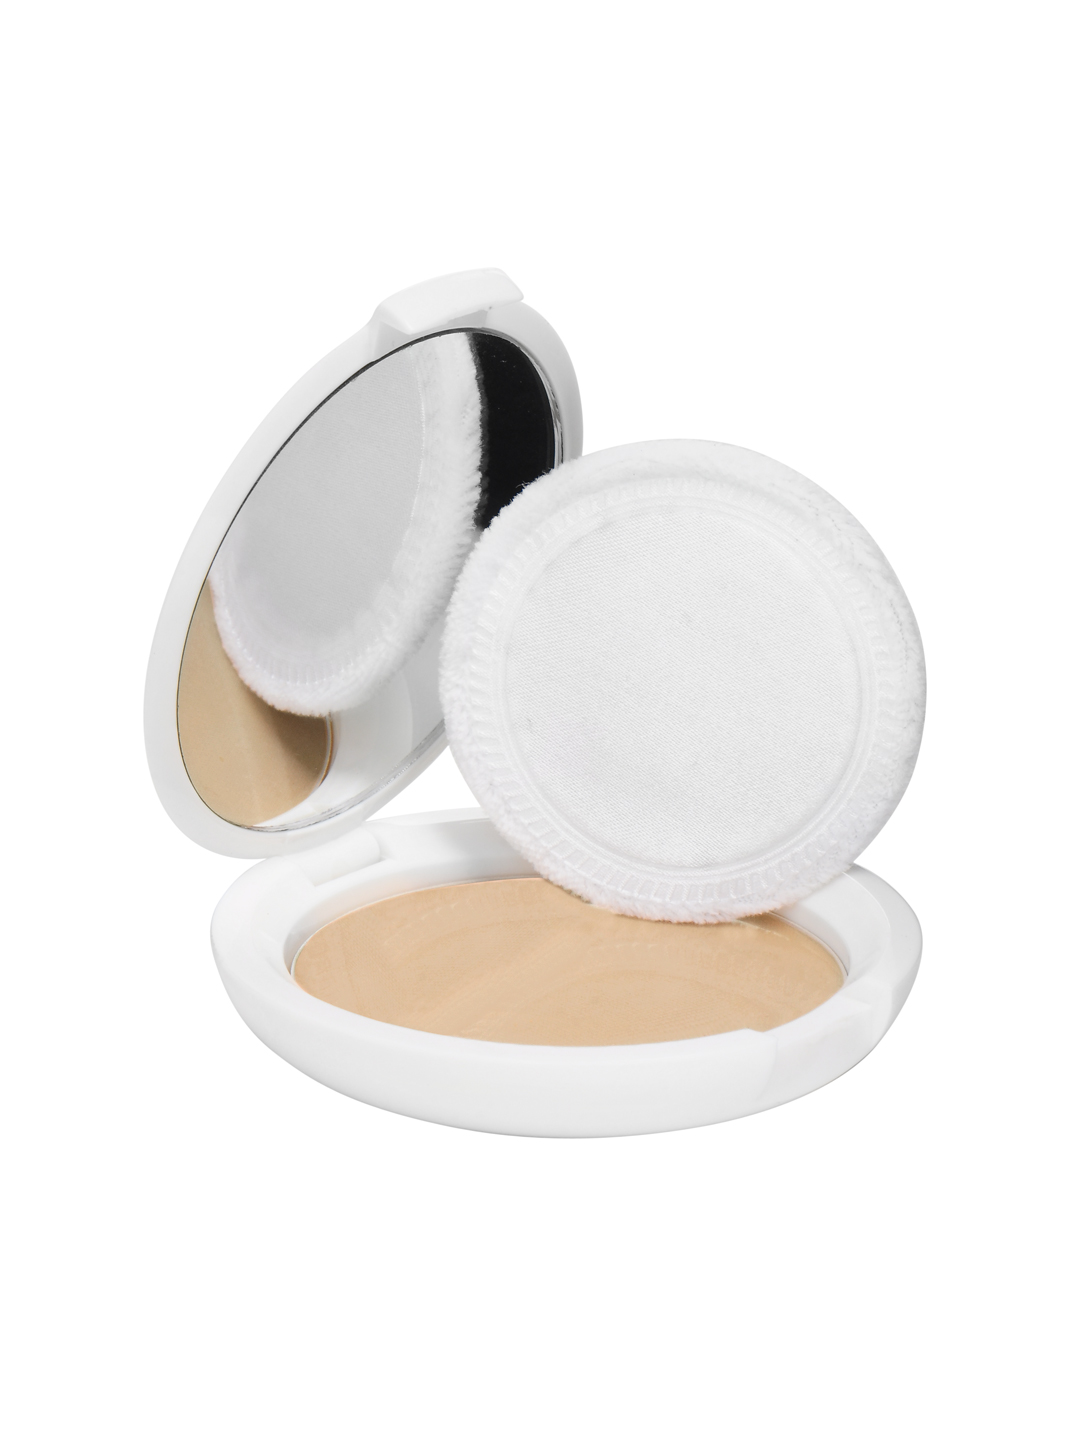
ColorBar Radiant White UV Fairness Shell Compact 002
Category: Personal Care / Makeup / Compact
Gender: Women
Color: Skin
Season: Summer 2019
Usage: Casual